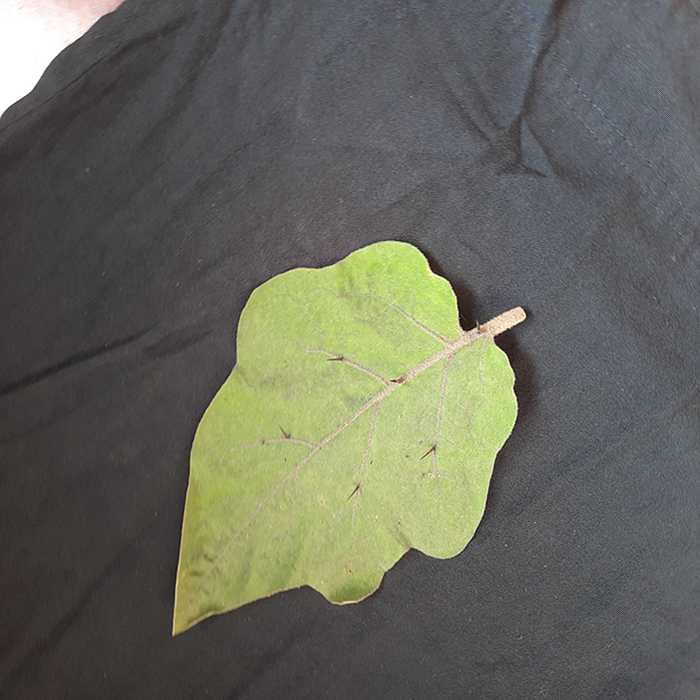
Plant: Eggplant
Label: Eggplant fresh leaf